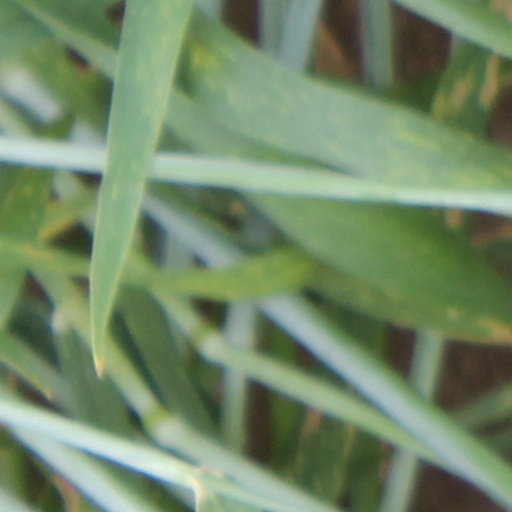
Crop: wheat